Panoramic photography

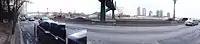
A digital camera image of Franklin D. Roosevelt East River Drive made with a Sony Cyber-shot, showing faults (discontinuities) caused by objects in fast motion during image capture. The panorama is stitched from multiple exposures taken while the camera is manually rotated.

Rotating lens cameras produce distortion of straight lines. This looks unusual because the image, which was captured from a sweeping, curved perspective, is being viewed flat. To view the image correctly, the viewer would have to produce a sufficiently large print and curve it identically to the curve of the film plane. This distortion can be reduced by using a swing-lens camera with a standard focal length lens. The FT-2 has a 50 mm while most other 35 mm swing lens cameras use a wide-angle lens, often 28 mm.